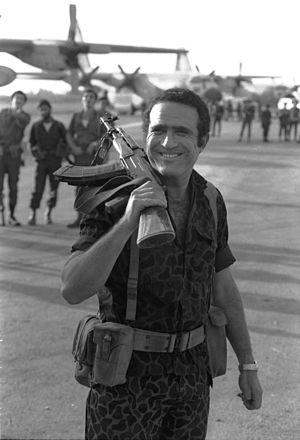
Yoram Gaon, ou plutôt Yehoram Gaon, est un chanteur israélien né le 28 décembre 1939 à Jérusalem.